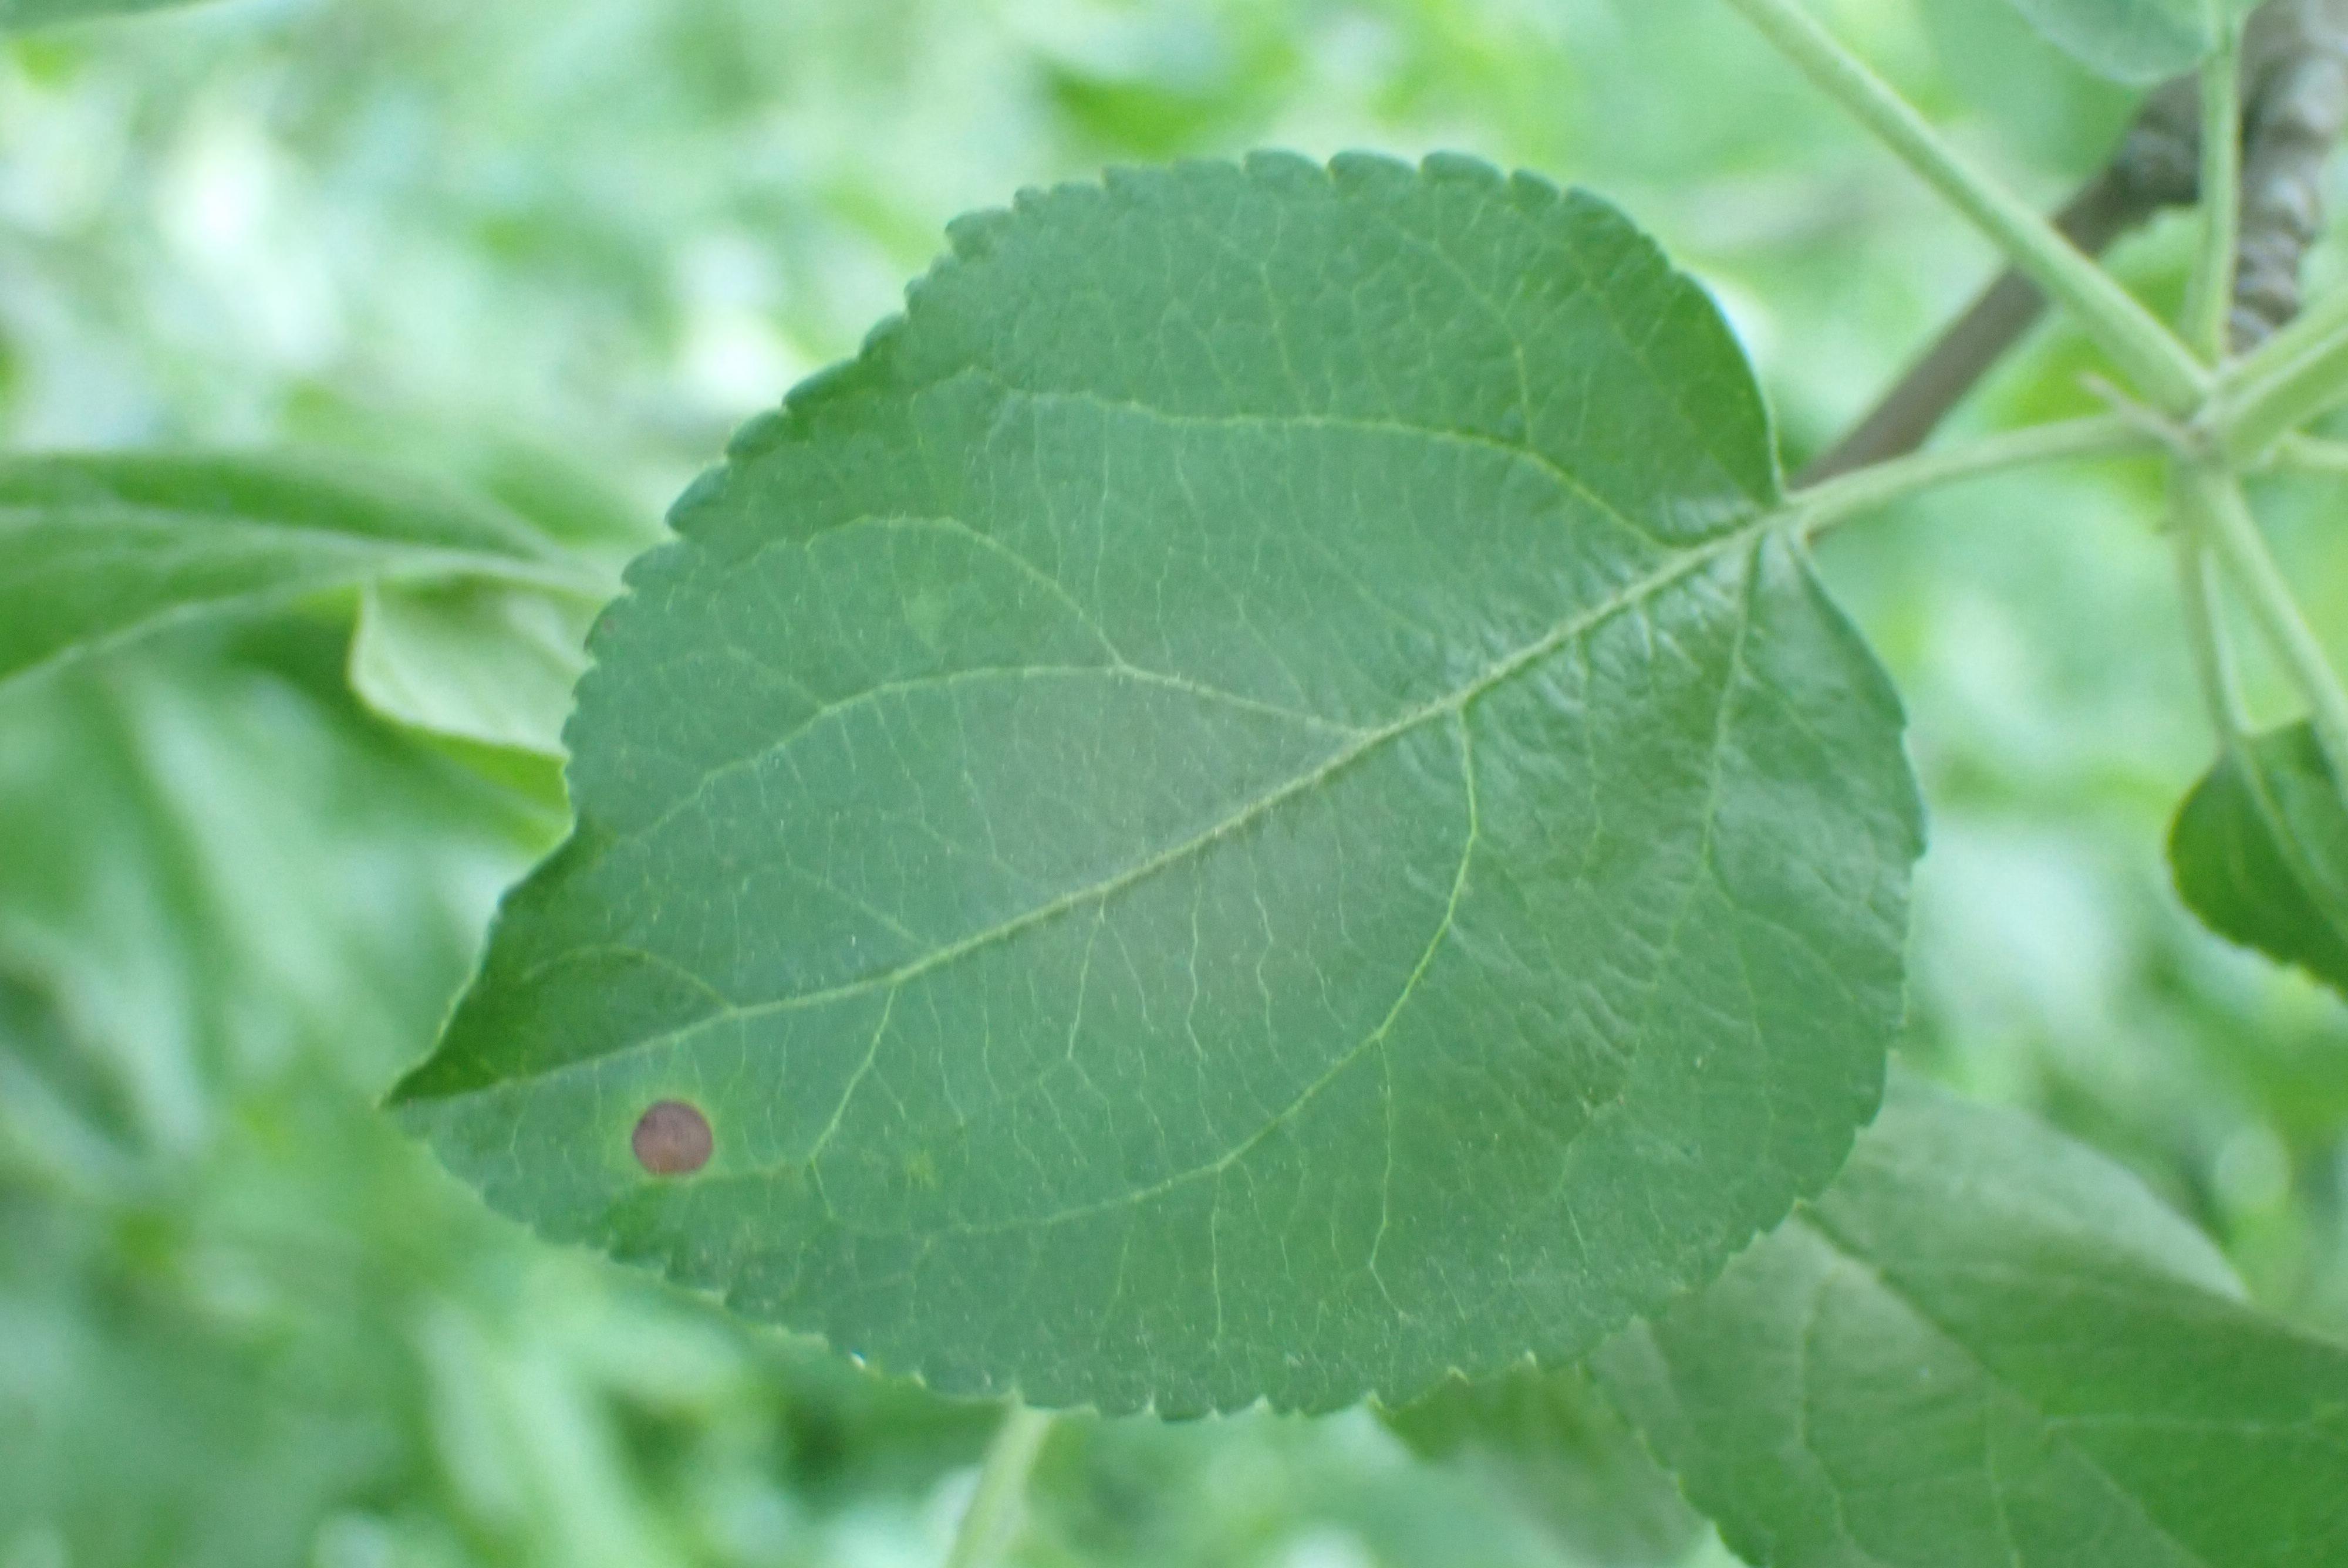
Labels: frog_eye_leaf_spot